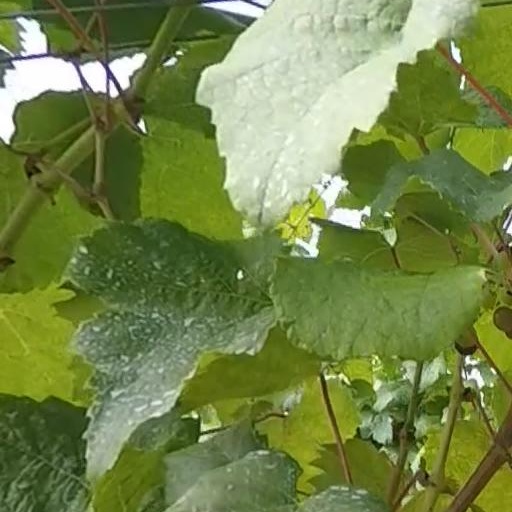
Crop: grape